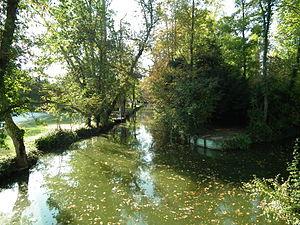
La Seugne à Jonzac
Jonzac est une commune du Sud-Ouest de la France, située dans la partie méridionale du département de la Charente-Maritime. Ses habitants sont appelés les Jonzacais et Jonzacaises.